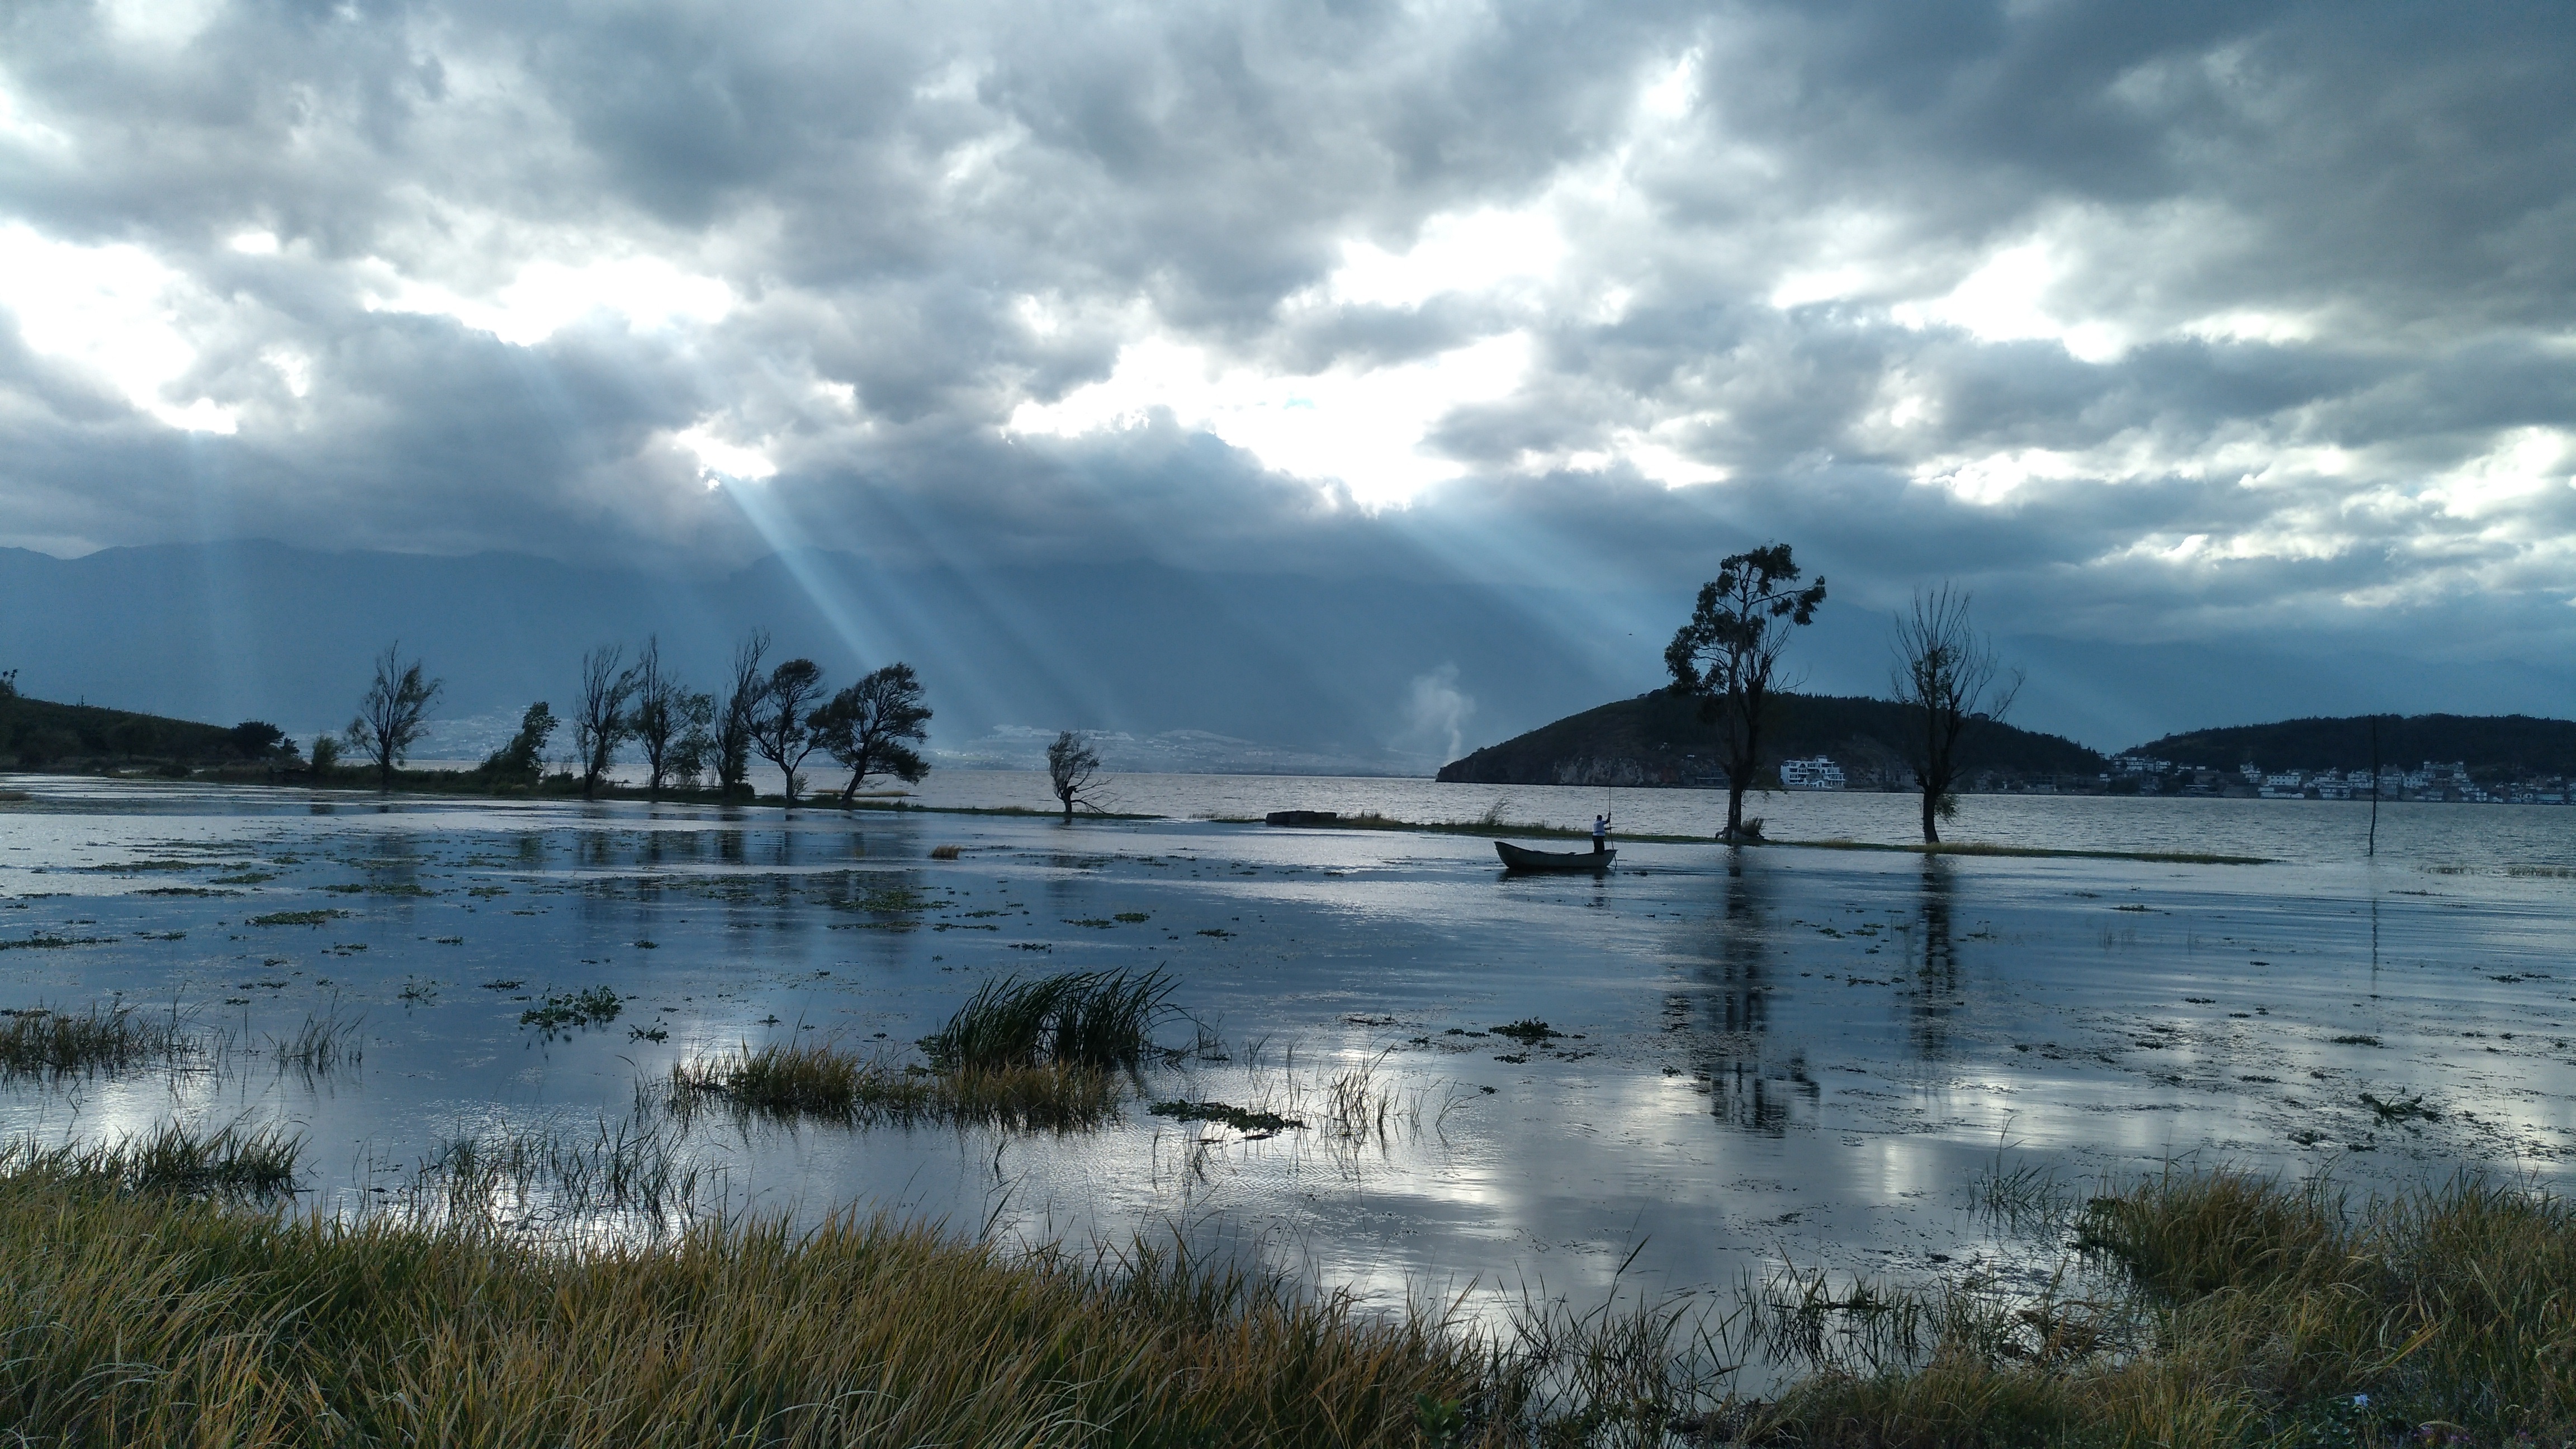
sea, coast, water, nature, marsh, mountain, cloud, sky, morning, shore, wave, lake, river, reflection, bay, reservoir, tourism, wetland, loch, erhai lake, the scenery, lijiang